Army Club

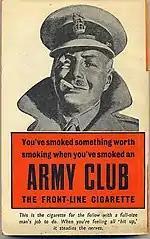
An old Army Club advertising board

Various posters were made to promote the brand, especially during the time of World War I. The posters were made in multiple languages, such as English and French. Advertising campaigns for this brand adopted the themes of nostalgia of wartime camaraderie and male culture. Army Club cigarettes were also promoted in newspapers, such as The Illustrated London News, as well as on railway carriages. Signs promoting this brand were also made.